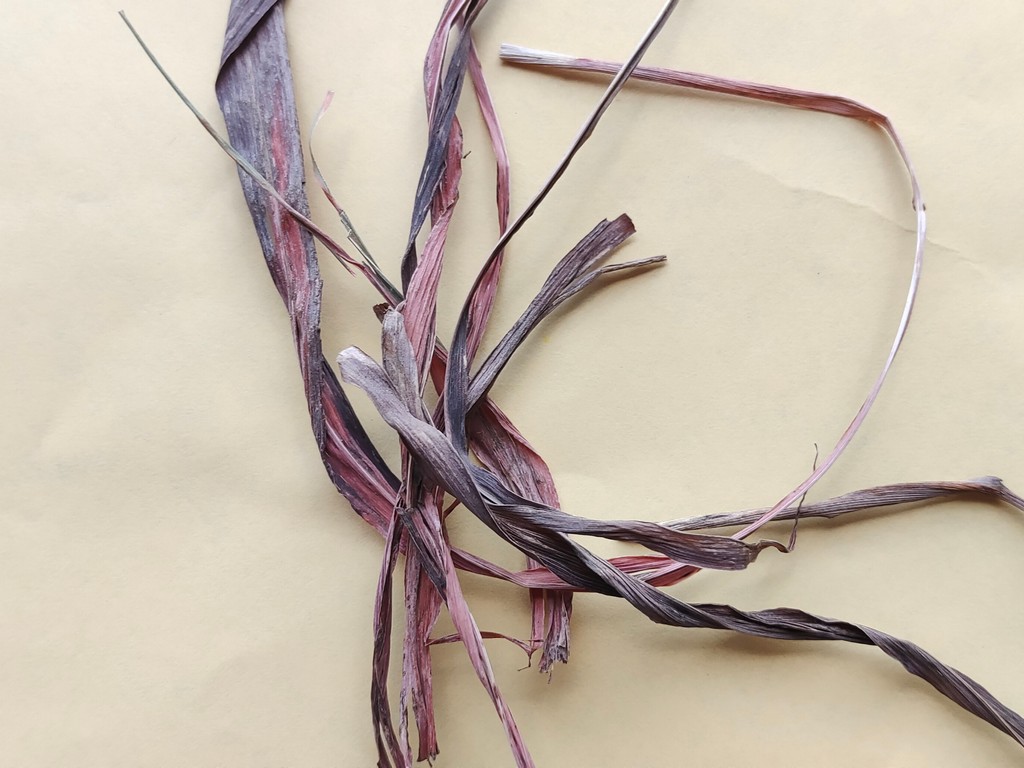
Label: Dried